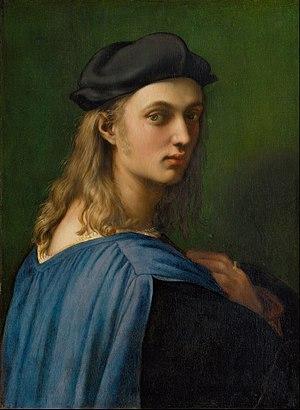
Autoportrait à vingt-quatre ans est un tableau peint par Jean-Auguste-Dominique Ingres en 1804 et exposé au Salon de 1806. Premier autoportrait de l'artiste, celui-ci connut diverses modifications entre 1804 et 1851, le premier état est connu par une gravure de Jean-Louis Potrelle datée de 1806 et retouchée par Ingres, une copie de Marie-Anne-Julie Forestier de 1807, et une photographie prise vers 1849 par Charles Marville.